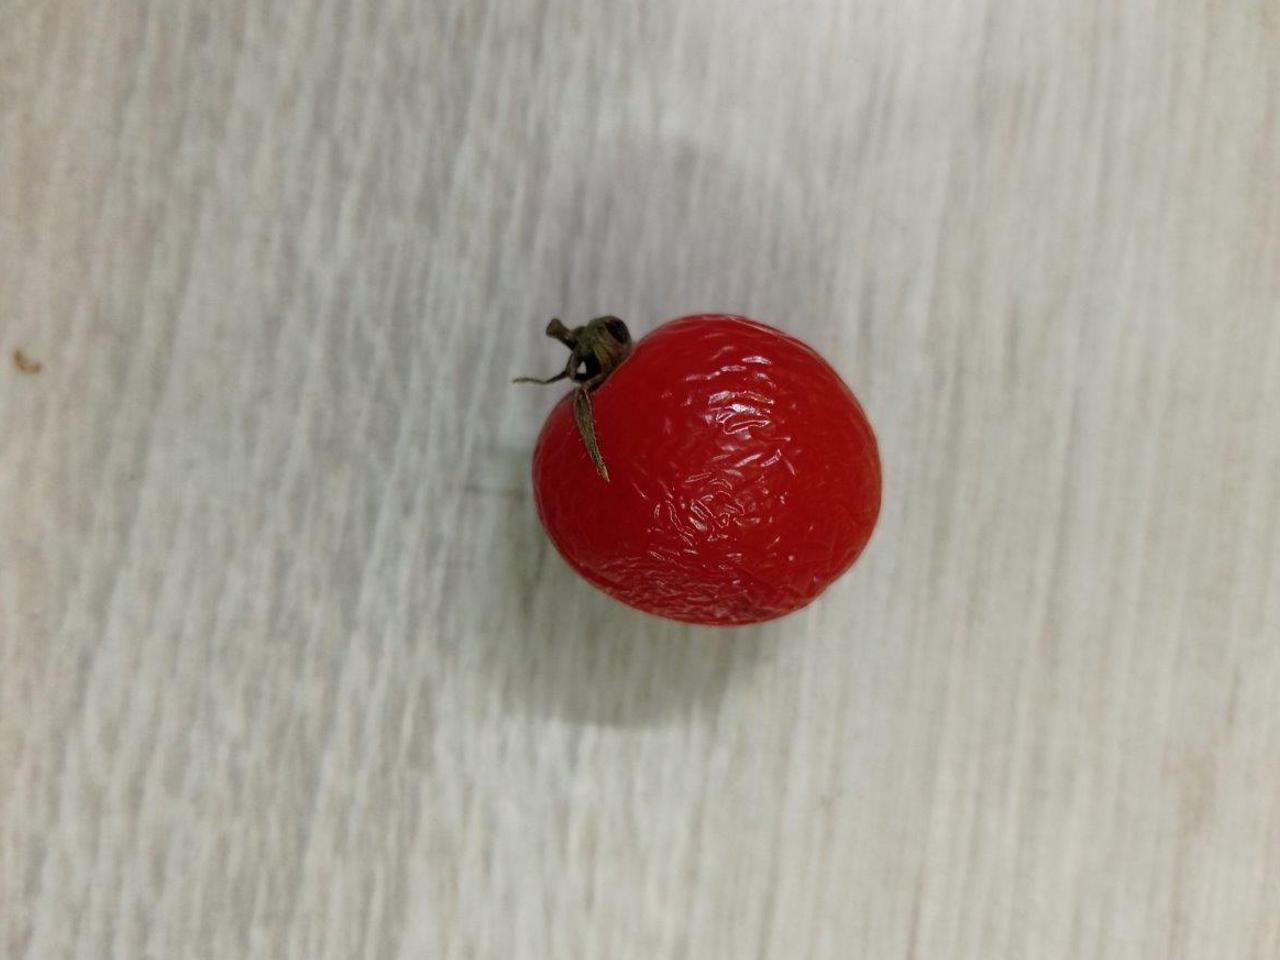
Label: Rotten